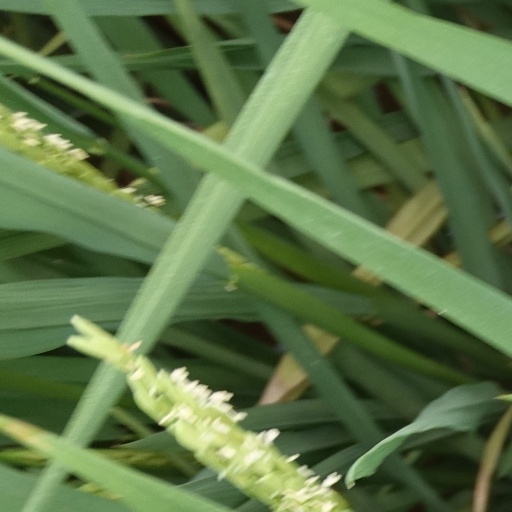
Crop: rice